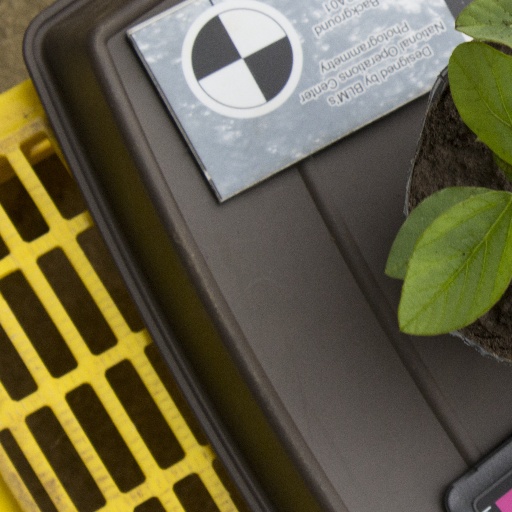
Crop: soybean